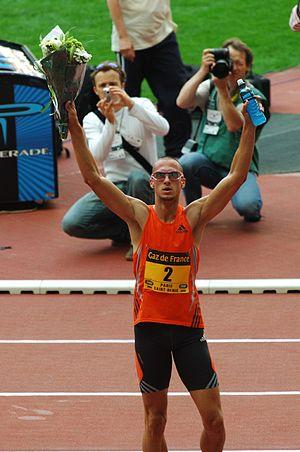
Jeremy Mathew Wariner, né le 31 janvier 1984 à Irving au Texas, est un athlète américain, spécialiste du 400 mètres.
Le 400 mètres est une des épreuves de l'athlétisme consistant à parcourir un sprint long représentant la distance du tour de piste en extérieur et deux fois le tour sur une piste en salle. L'épreuve consiste à effectuer un tour d'une piste mesurant 400 mètres, ou 440 yards pour les Anglo-saxons.